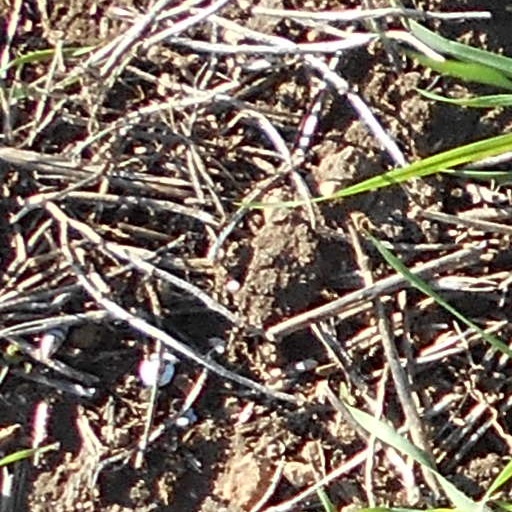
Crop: wheat